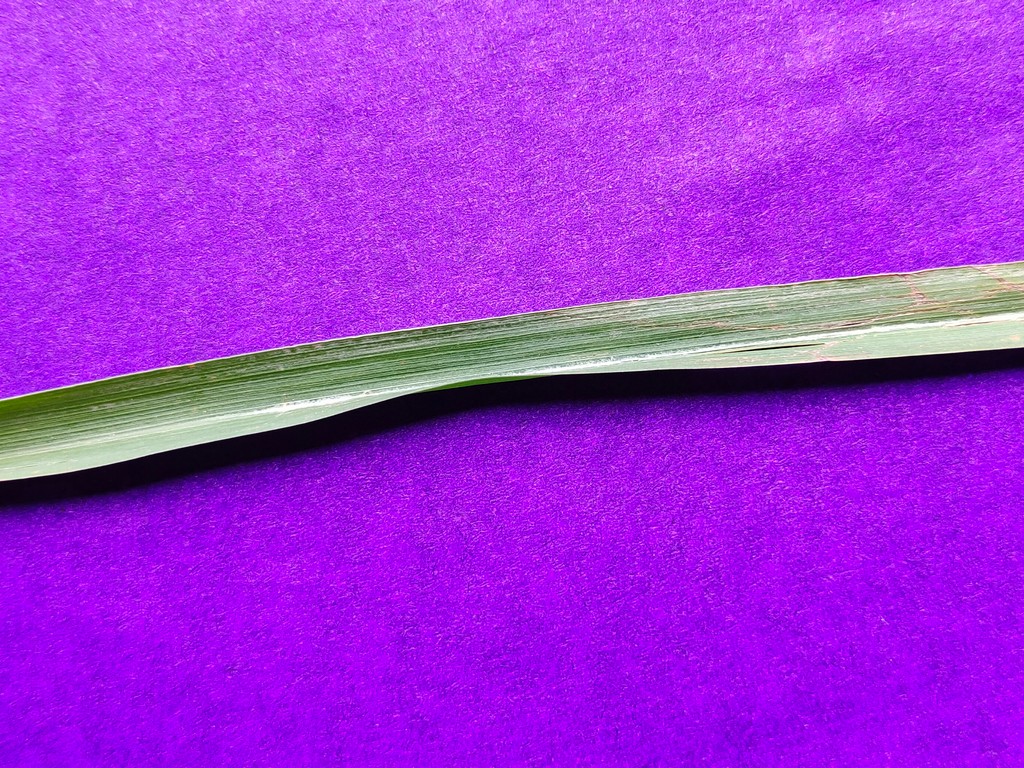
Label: Unhealthy